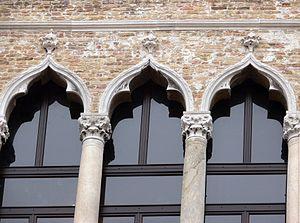
Palazzo Fortuny, à Venise
Le Palazzo Fortuny est situé dans le quartier San Marco à Venise.